Damian Priest

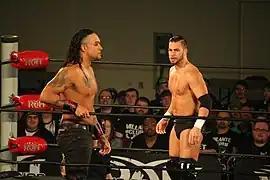
Martinez (left) during a match against Flip Gordon in February 2018

Martinez returned to Ring of Honor in early 2016 to compete in the ROH Top Prospect Tournament, under the new ring name Punishment Martinez, defeating Colby Corino in the first round. Martinez lost to Lio Rush in the semifinals; however, despite the loss, Martinez was signed to a contract by Ring of Honor. He became a villain when he aligned himself with B. J. Whitmer and Kevin Sullivan, entering a rivalry with their adversary Steve Corino. On September 16, Martinez took part in the Honor Rumble, but was eliminated. In early November, he participated in the Survival of the Fittest, where he was eliminated in the final Six Man Mayhem match. Martinez and Whitmer went on to briefly feud with the former ROH World Tag Team Champions War Machine (Hanson and Raymond Rowe), first wrestling them to a no contest and then defeating them in an anything-goes match.